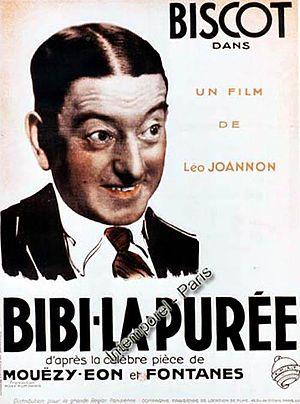
Affiche du film ""Bibi la Purée"""
Bibi-la-Purée est un film français réalisé par Léo Joannon, sorti en 1935.
Georges Biscot, de son vrai nom Gaston Georges Bouzac, est un acteur français né le 15 septembre 1886 à Courbevoie et mort en son domicile le 17 décembre 1944 dans le 18ᵉ arrondissement de Paris. Il est enterré à Paris au cimetière de Montrouge.
André-Joseph Salis, dit Bibi-la-Purée, né le 28 juillet 1848 à Ambert et mort le 24 juillet 1903 à Paris 4ᵉ, est un acteur français devenu une figure emblématique de la vie de bohème de Montmartre et de Pigalle.